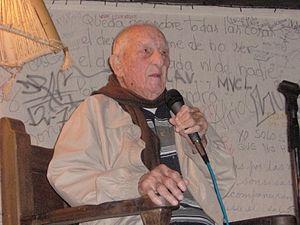
Alberto Granado est un biochimiste argentin, né le 8 août 1922 à Córdoba, en Argentine et mort le 5 mars 2011. Il fut le compagnon de voyage en Amérique latine d'Ernesto Guevara. Il a publié un livre sur ce voyage, Sur la route avec Che Guevara.